Infinitely Polar Bear

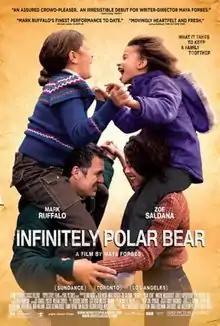
Theatrical release poster

Infinitely Polar Bear is a 2014 American comedy-drama film written and directed by Maya Forbes, and starring Mark Ruffalo, Zoe Saldana, Imogene Wolodarsky, and Ashley Aufderheide. The film premiered in competition at the 30th Sundance Film Festival on January 18, 2014. The film was released on June 19, 2015, by Sony Pictures Classics.